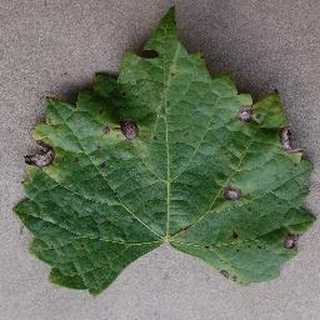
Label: grape_black_rot